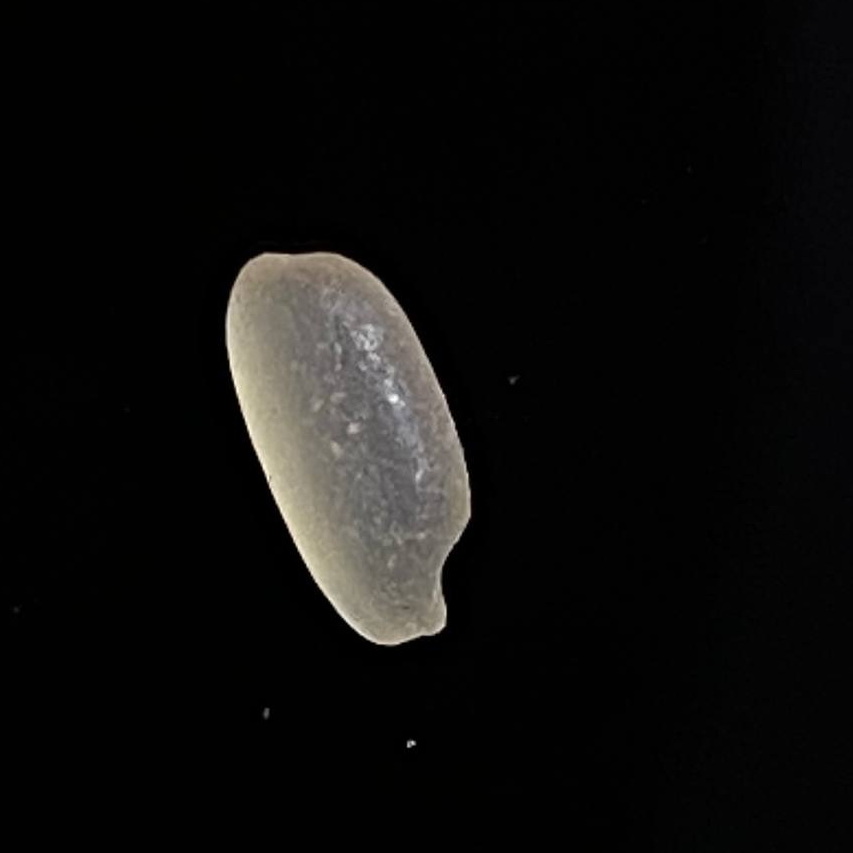
Rice variety: Gutisharna